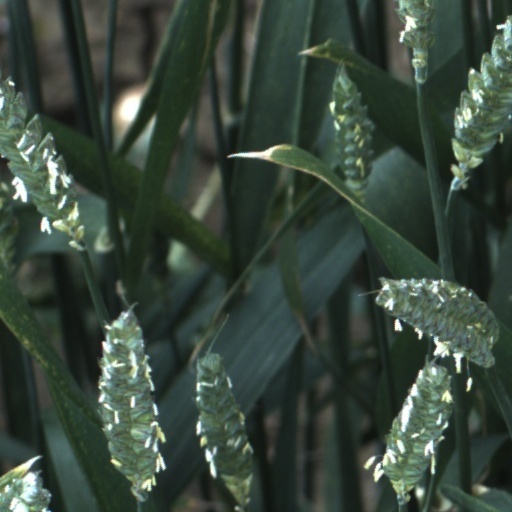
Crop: wheat